Sky position (RA, Dec in degrees): 34.842, 0.4334
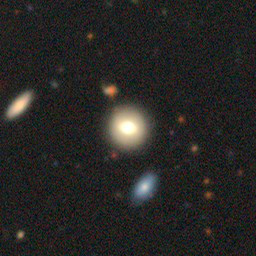
Galaxy morphology: Round Smooth Galaxies